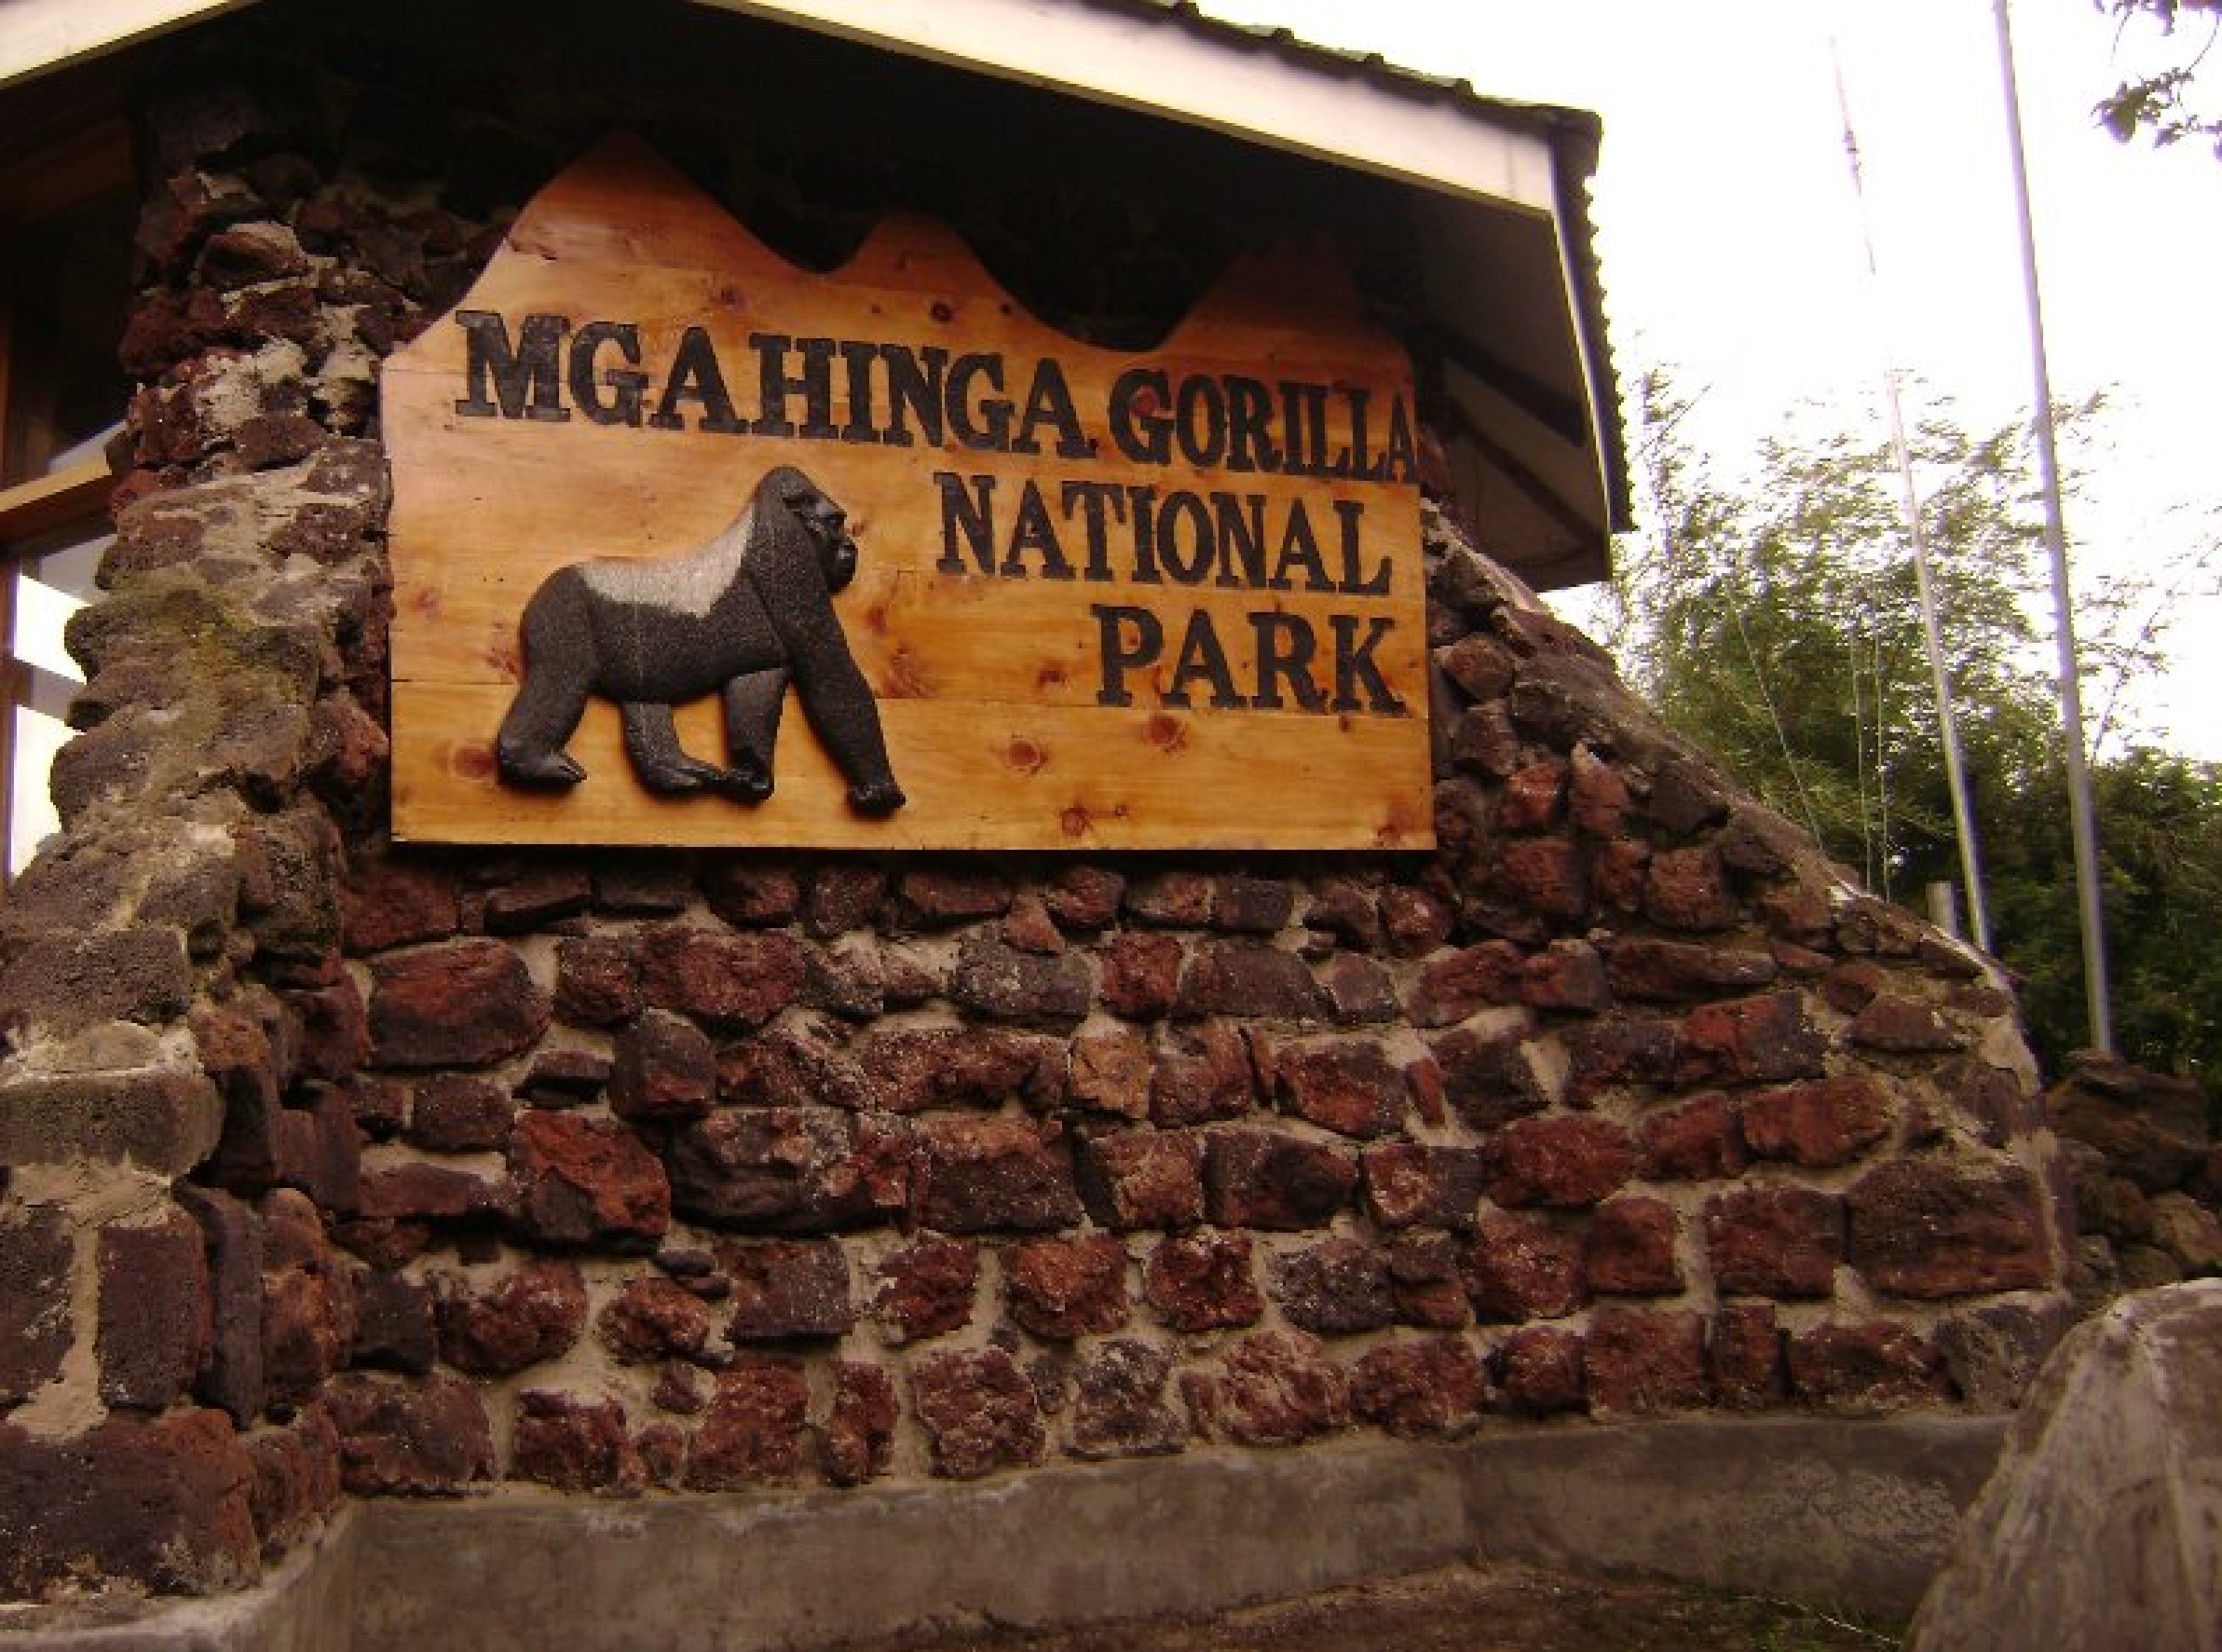
park, property, wood, elephant, font, fawn, working animal, plant, art, landscape, brick, facade, brickwork, terrestrial animal, lion, signage, tree, history, indian elephant, historic site, sign, rock, wildlife, african elephant, stairs, stone wall, big cats, pack animal, sky, soil